Daphne, Alabama

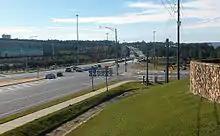
Looking south into Daphne, Alabama at the intersections of I-10, US90 and US98. Mobile Bay is to the right.

The Daphne Civic Center is a city-owned facility used to host a variety of recurring special events in the community. Constructed at a cost of $6 million, it opened to the public in December 1999. A senior citizens activity center and the Daphne Public Library are also located in the civic center complex.